Stavros Niarchos Foundation Library

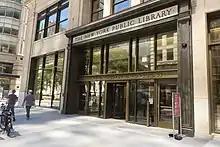
Open in 2021

The Stavros Niarchos Foundation donated $55 million to the branch's renovation in September 2017, shortly after the branch's closure. The NYPL announced that the Mid-Manhattan Library would be renamed after the foundation, becoming known as the SNFL. According to a NYPL press release, the donation was the second-largest in the NYPL's history, behind Stephen A. Schwarzman's 2008 gift of $100 million for the Main Branch's renovation. The remainder of the renovation would be paid using city funds. The SNFL was originally scheduled to reopen in January 2020, then in May 2020. However, the entire NYPL system was shuttered in March 2020 during the COVID-19 pandemic in New York City. The NYPL subsequently announced that the Stavros Niarchos Foundation Library would reopen in July 2020 for book pick-ups and drop-offs only.